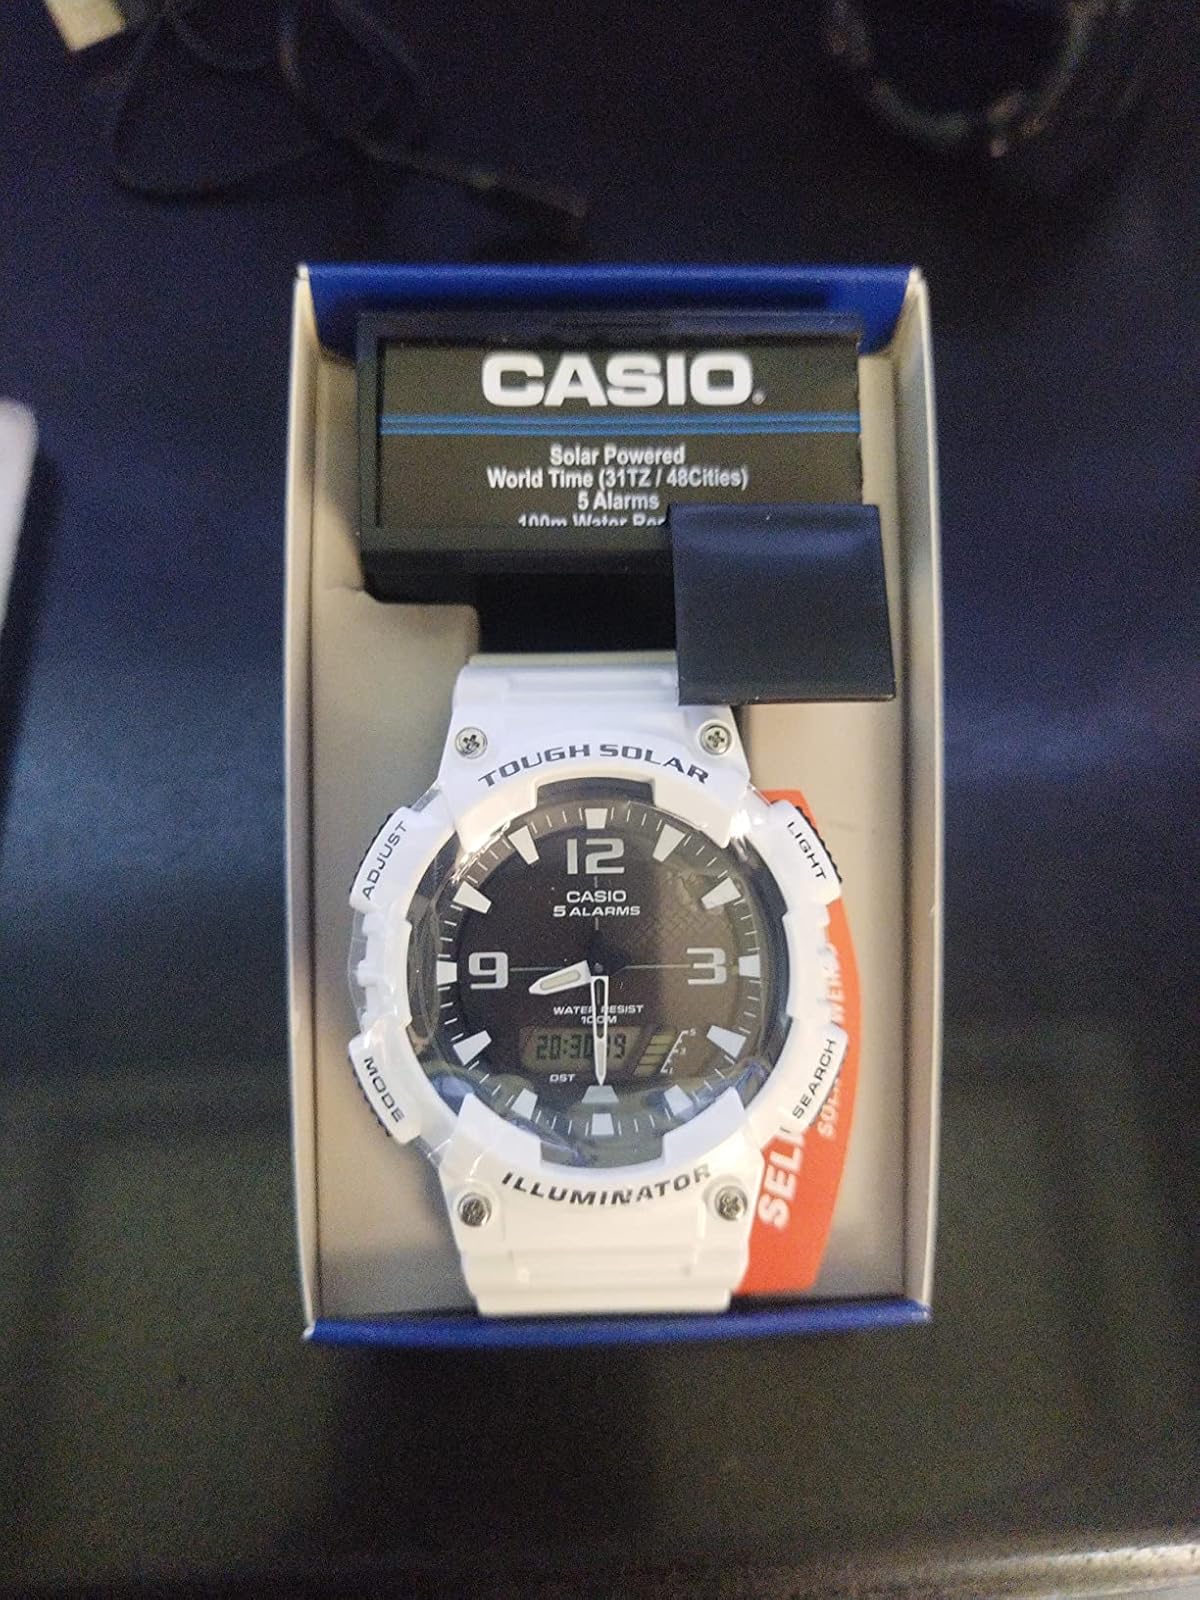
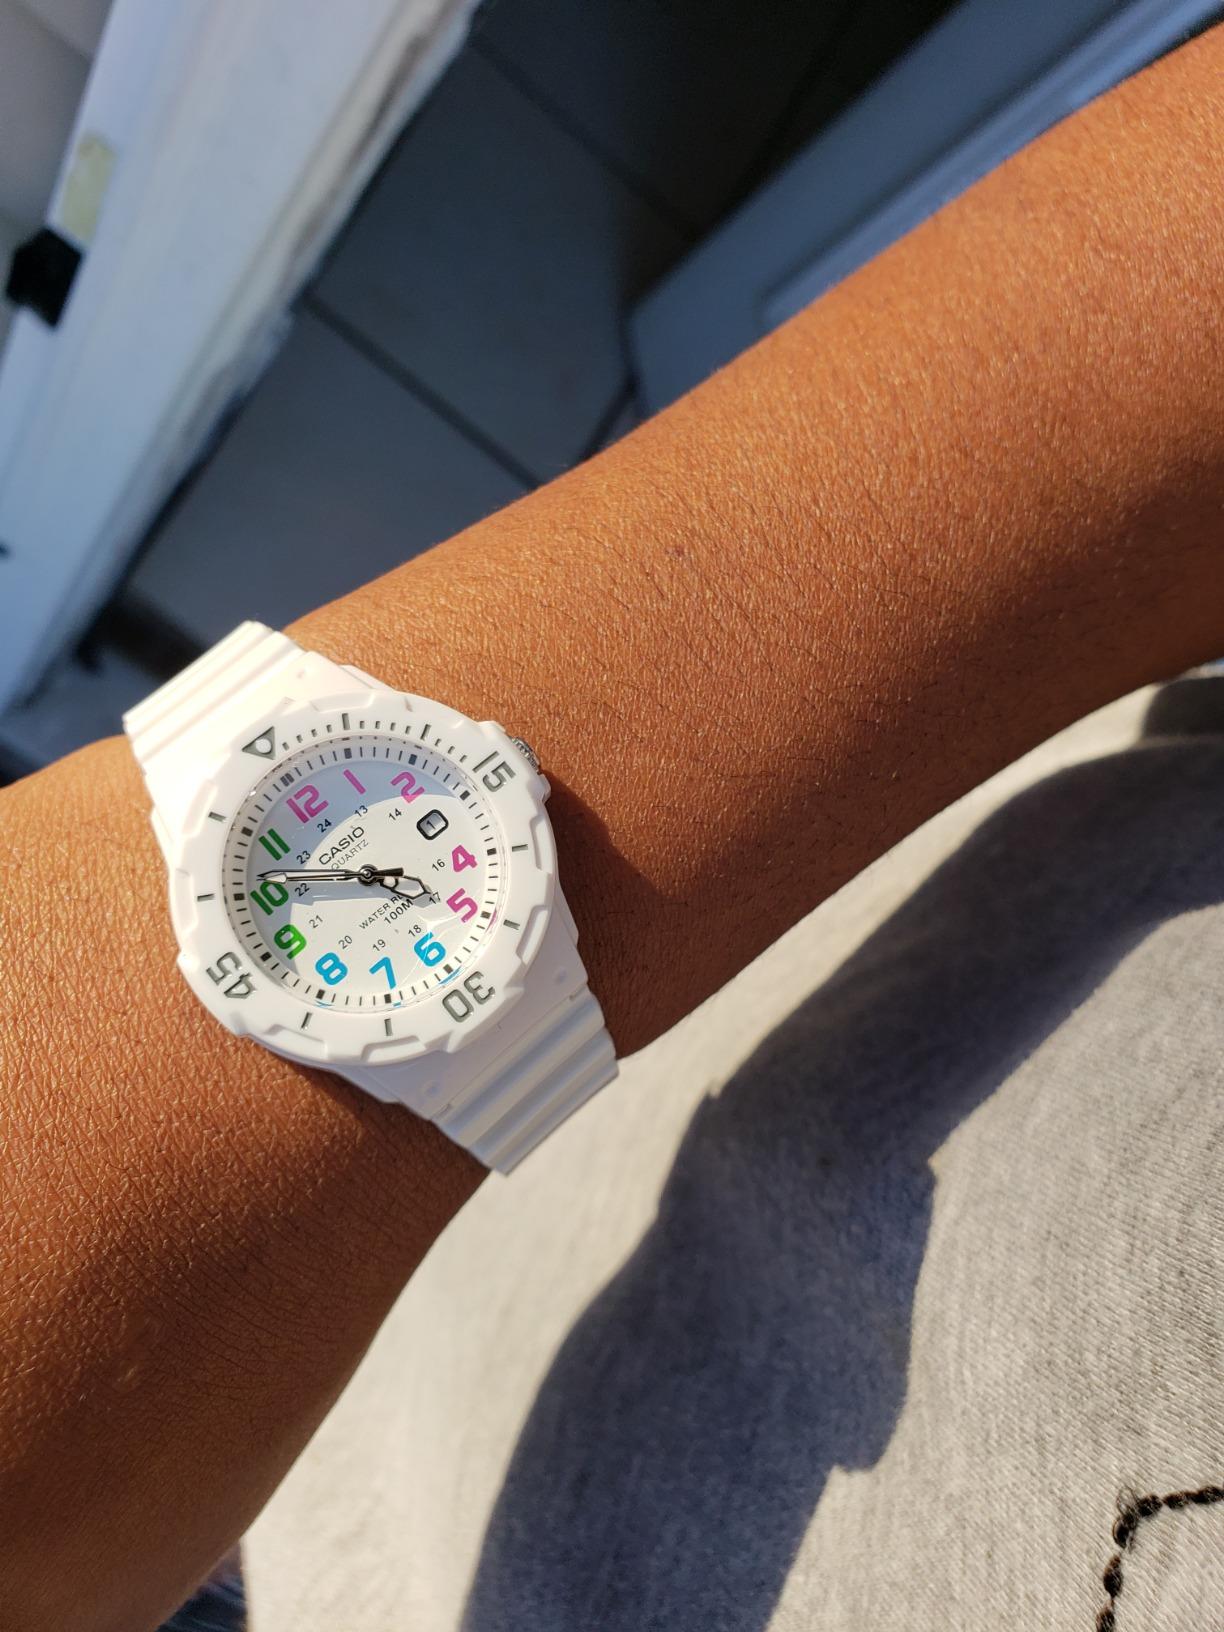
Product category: accessories_watch
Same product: no